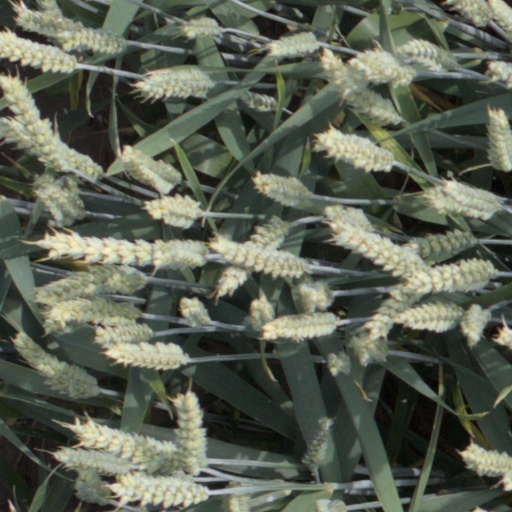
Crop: wheat